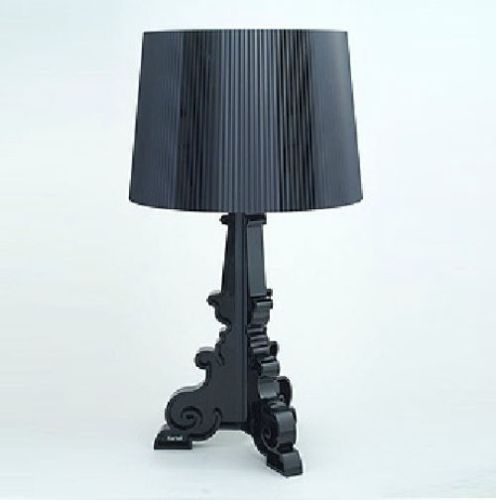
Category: lamp